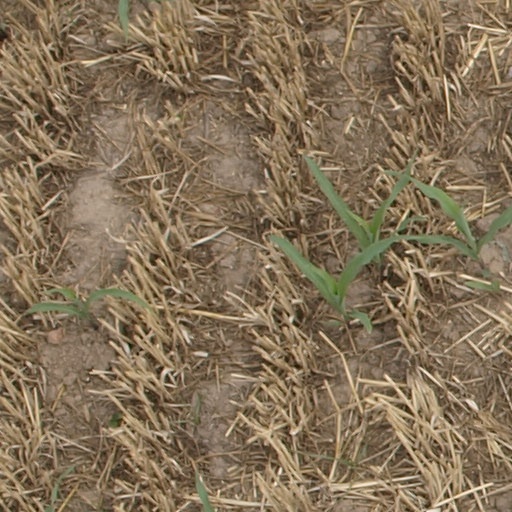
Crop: maize; corn